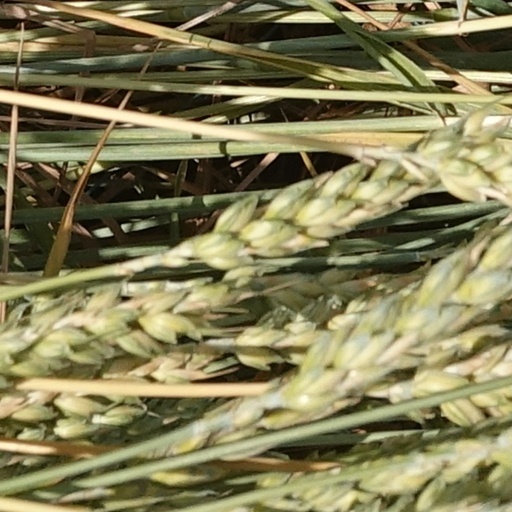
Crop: wheat